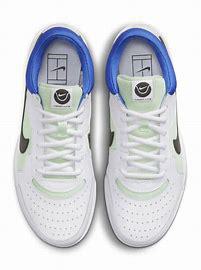
Brand: Nike
Model: Court Zoom Lite 3